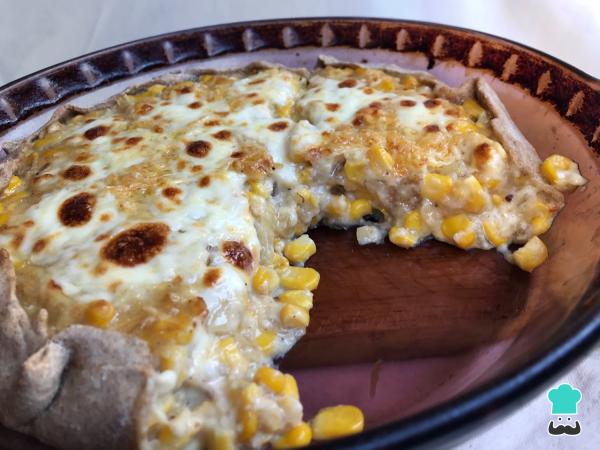
Una vez gratinada, ¡ya puedes servir y disfrutar tu tarta de choclo y salsa blanca!